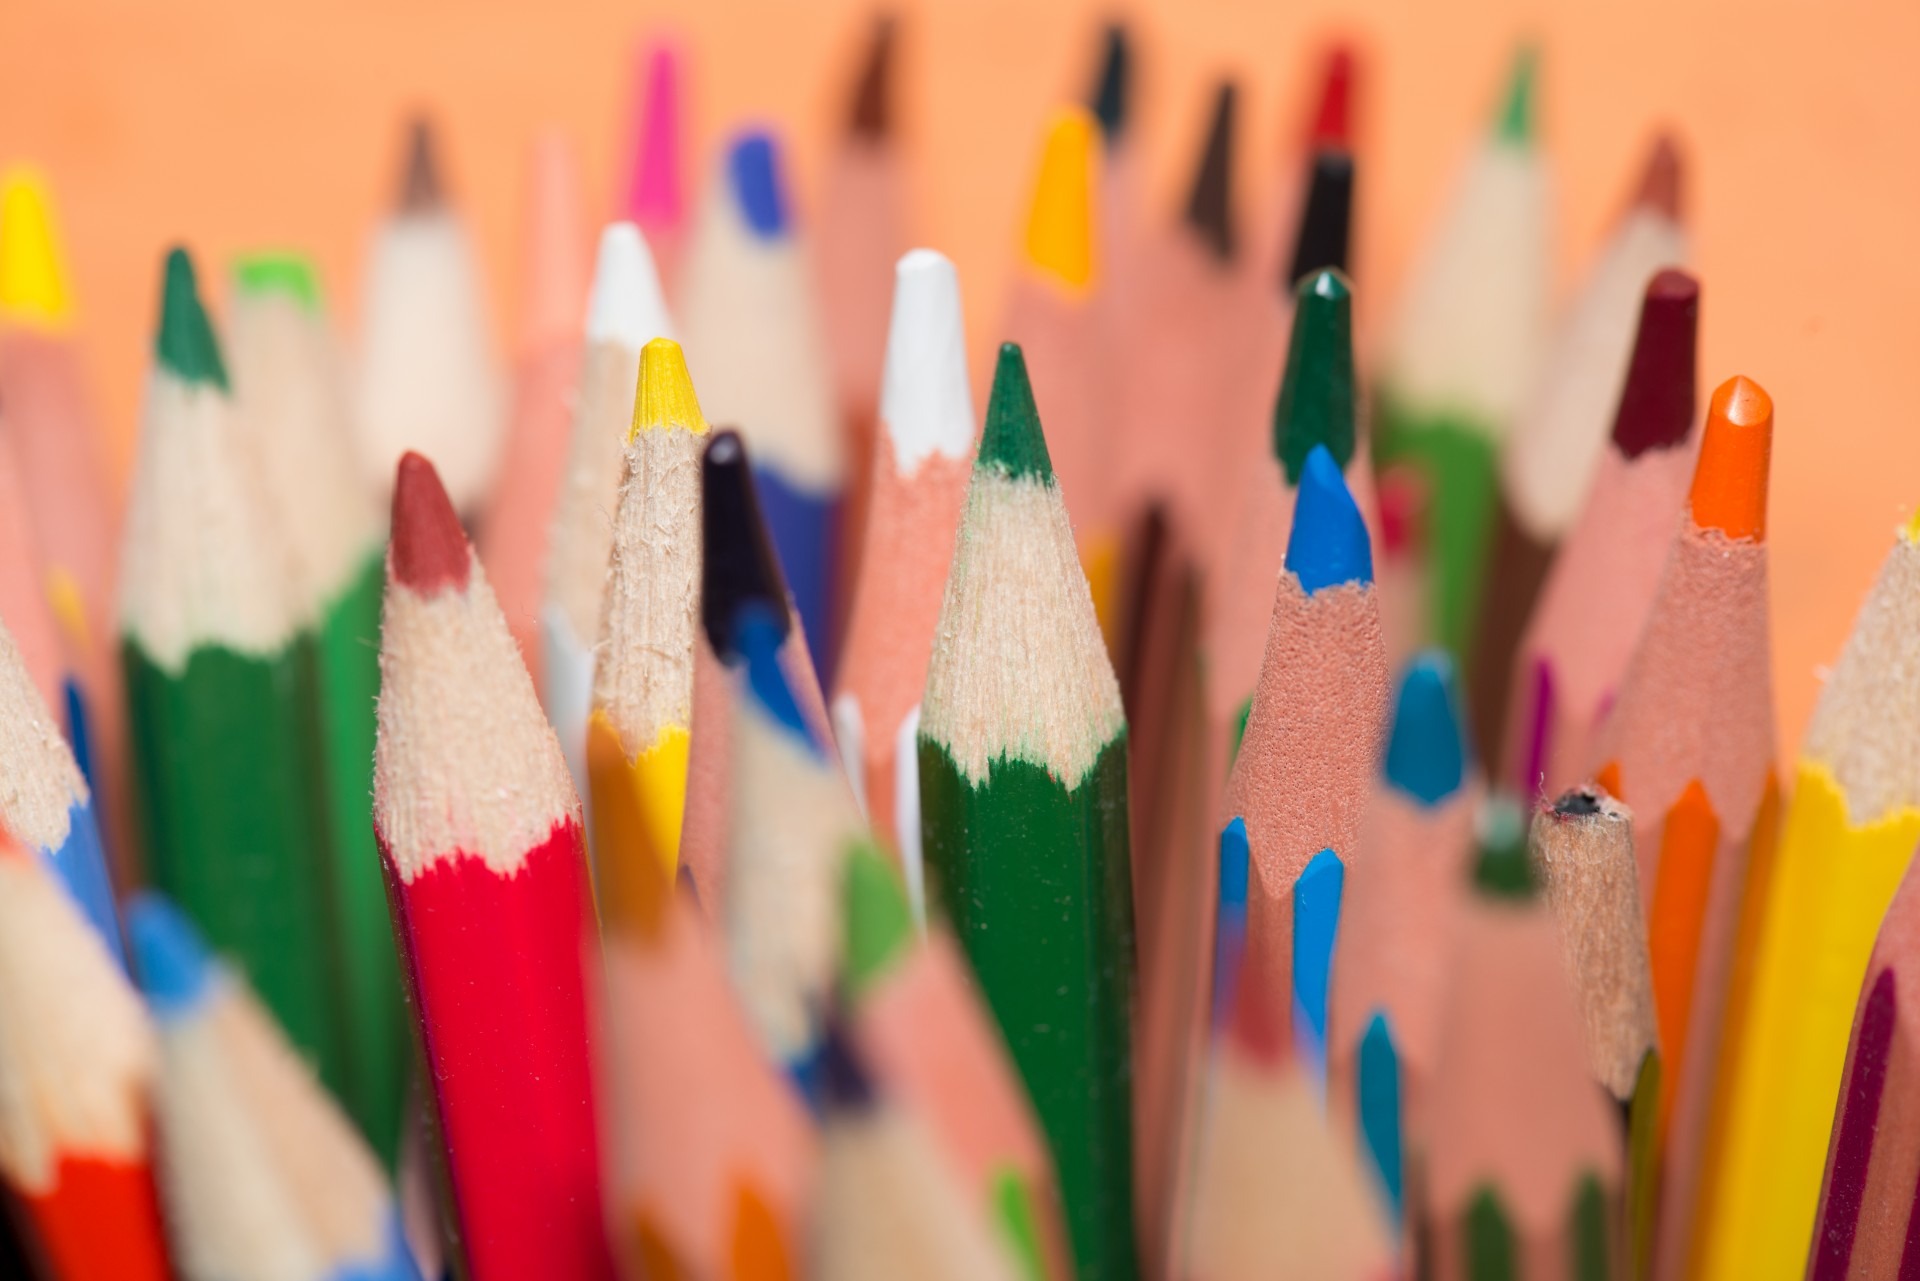
hand, pencil, purple, orange, pattern, green, red, color, artistic, brown, blue, yellow, crayon, markers, rainbow, colors, bright, stationery, school